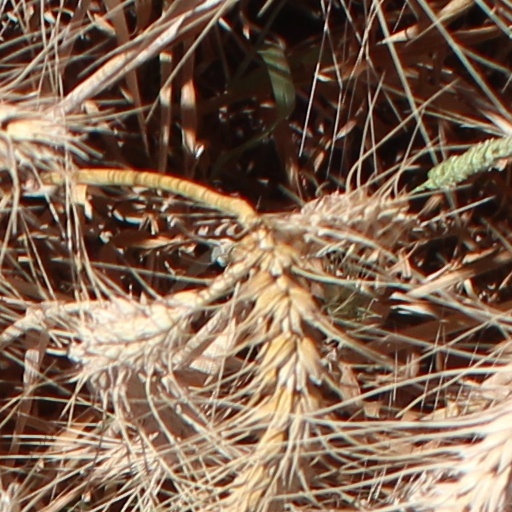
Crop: wheat